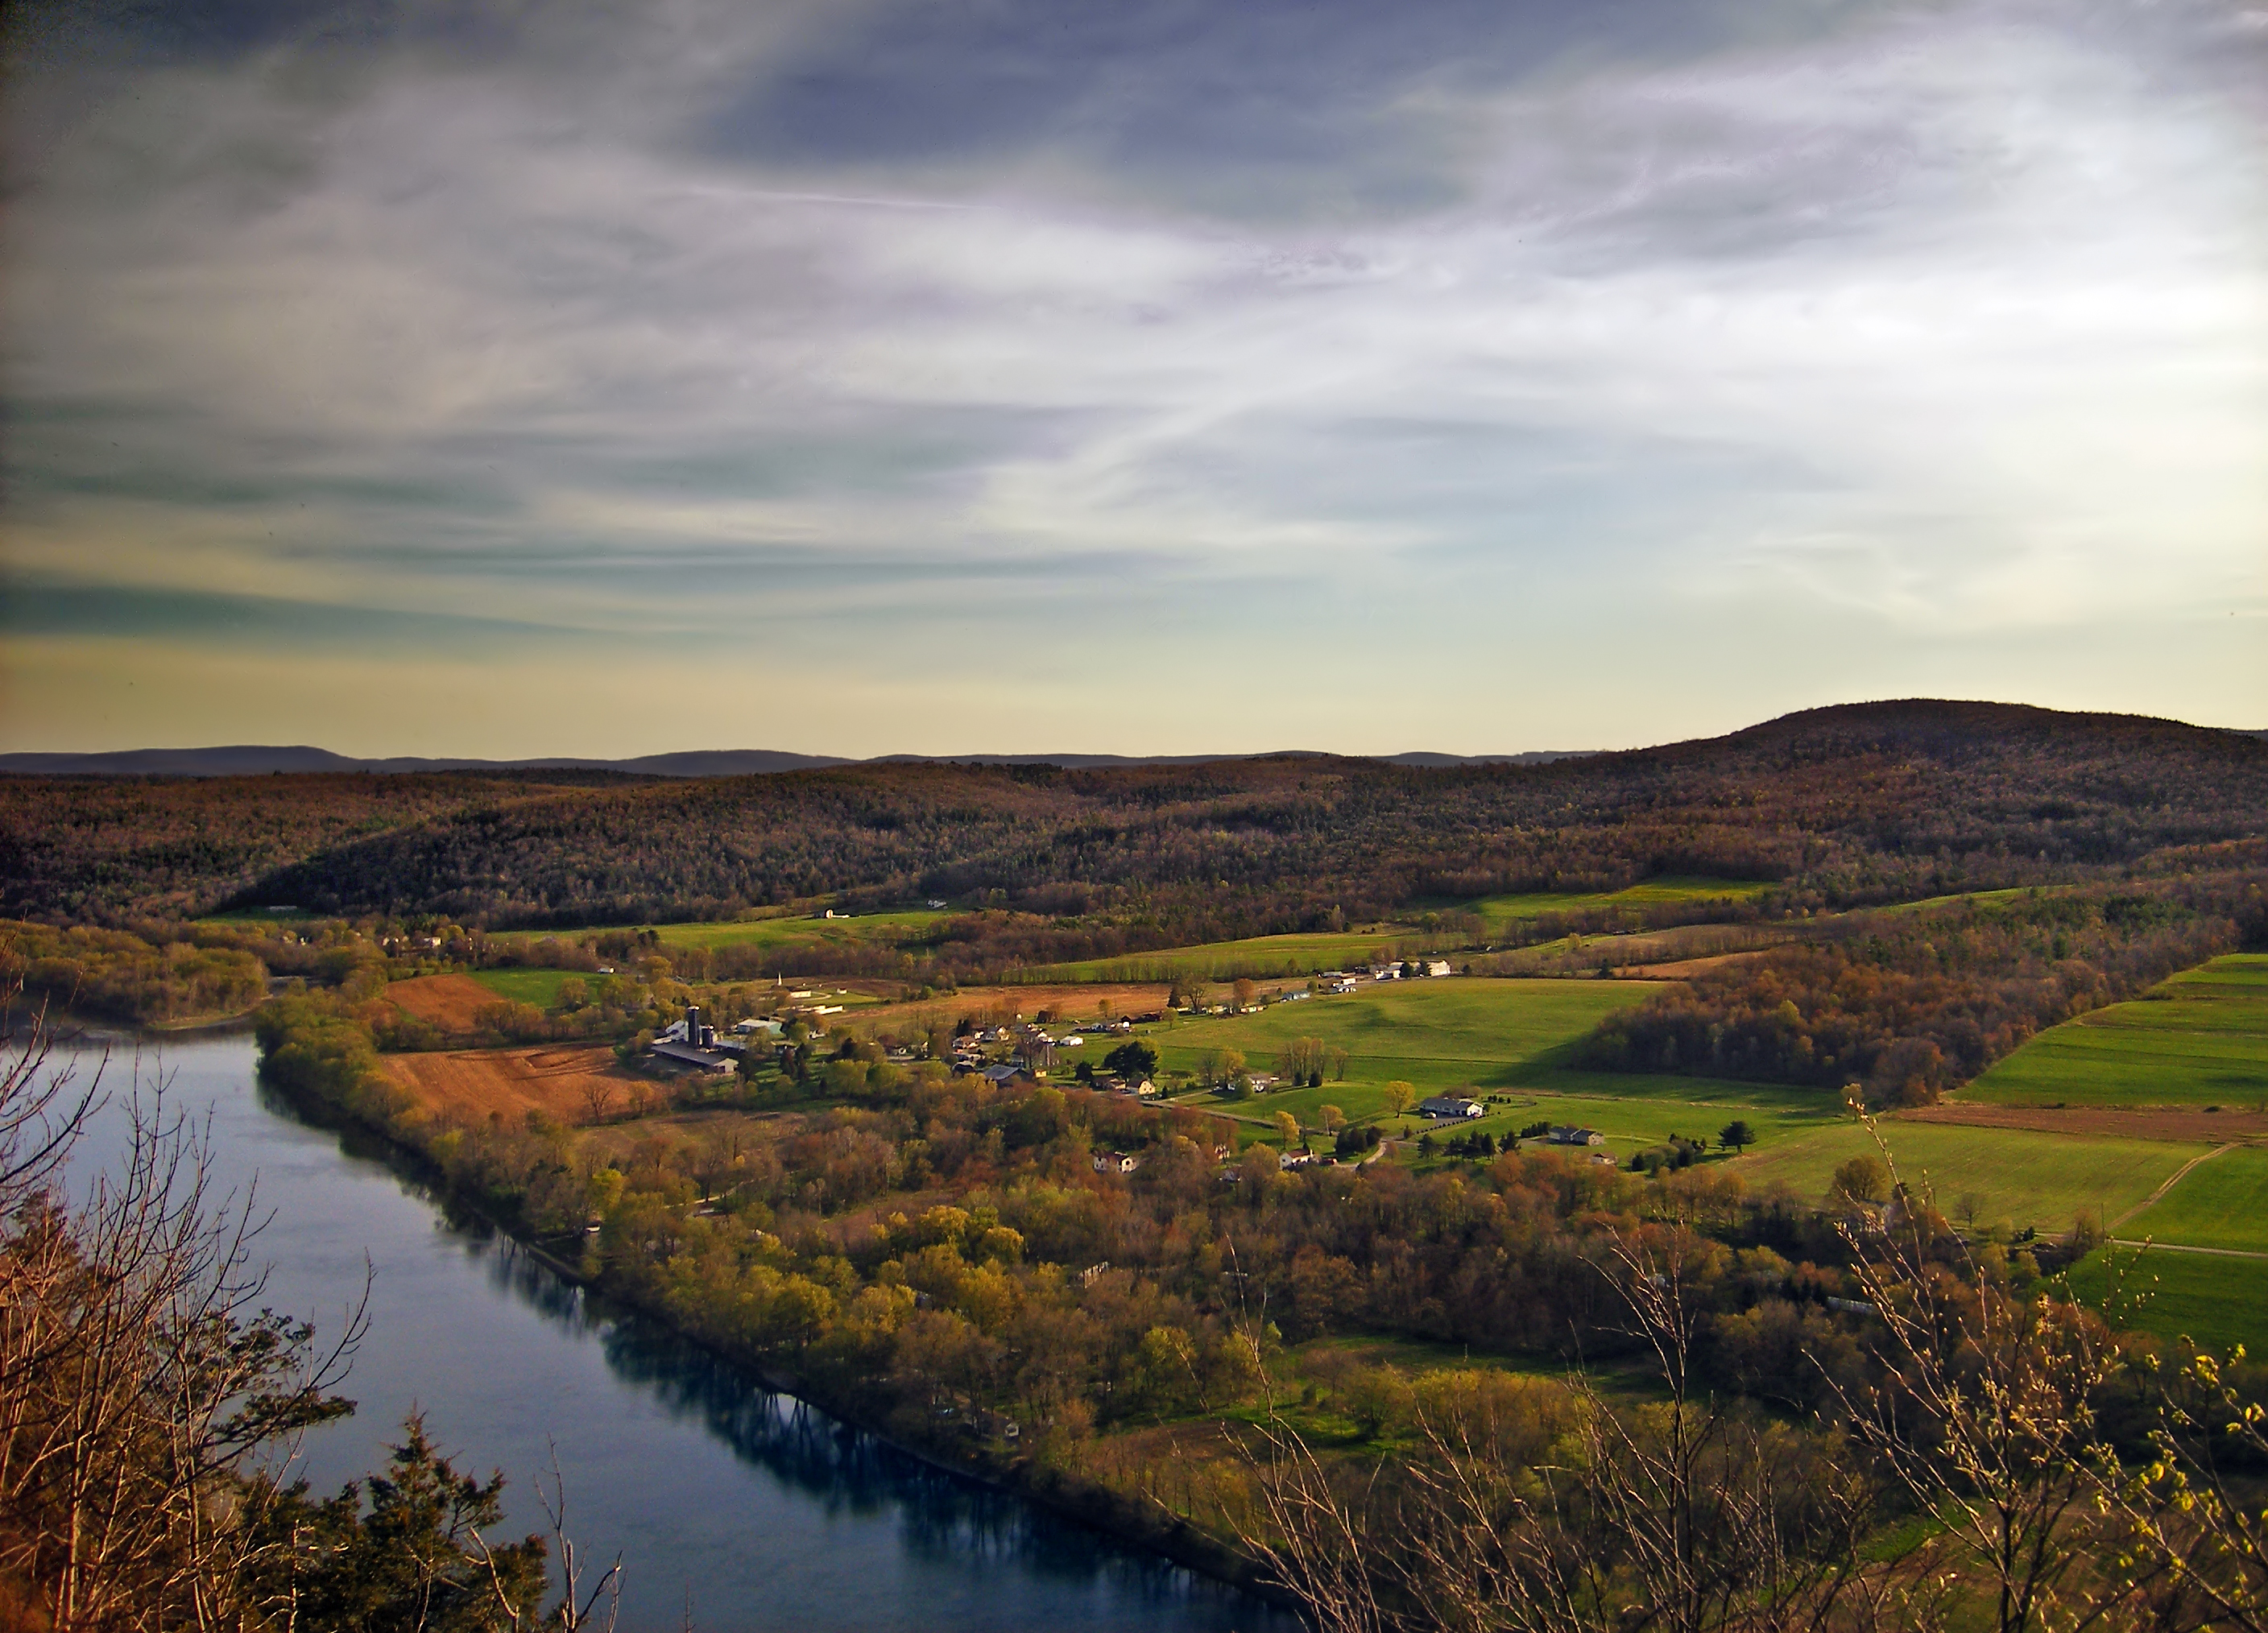
landscape, coast, tree, nature, grass, horizon, marsh, wilderness, mountain, cloud, sky, sunrise, sunset, field, prairie, morning, hill, lake, dawn, river, valley, dusk, evening, rural, spring, reflection, autumn, reservoir, plain, creativecommons, clouds, wetland, pennsylvania, endlessmountains, route6, usroute6, susquehannariver, bradfordcounty, altostratus, wyalusingrocks, habitat, loch, rural area, aerial photography, natural environment, geographical feature, atmospheric phenomenon